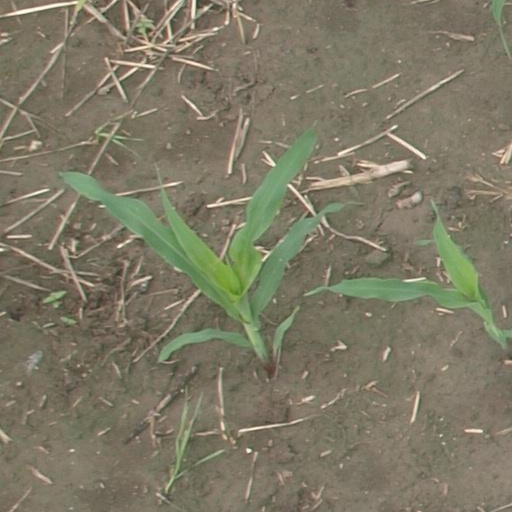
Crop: maize; corn